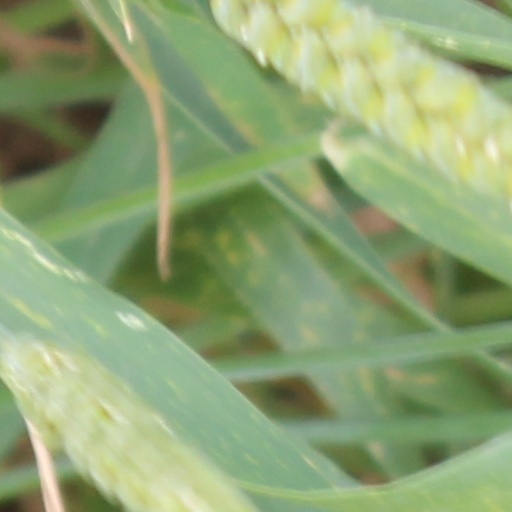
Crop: wheat